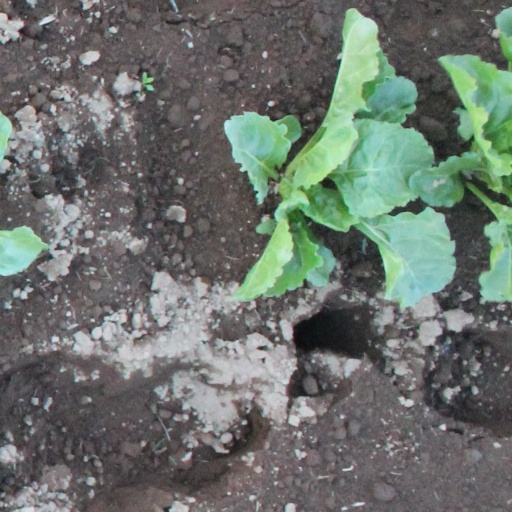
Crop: sugar beet